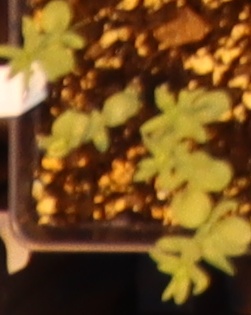
Label: Flax